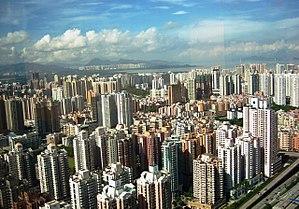
Shenzhen est une ville sous-provinciale de la province du Guangdong en Chine.